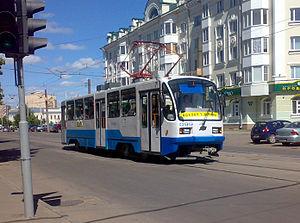
Le tramway d'Orel est le réseau de tramways de la ville d'Orel, capitale administrative de l'oblast d'Orel, en Russie. Le réseau comporte trois lignes pour environ 40 kilomètres de voies, mais comportait quatre lignes jusqu'en 2008. Le réseau est officiellement mis en service le 3 novembre 1898.